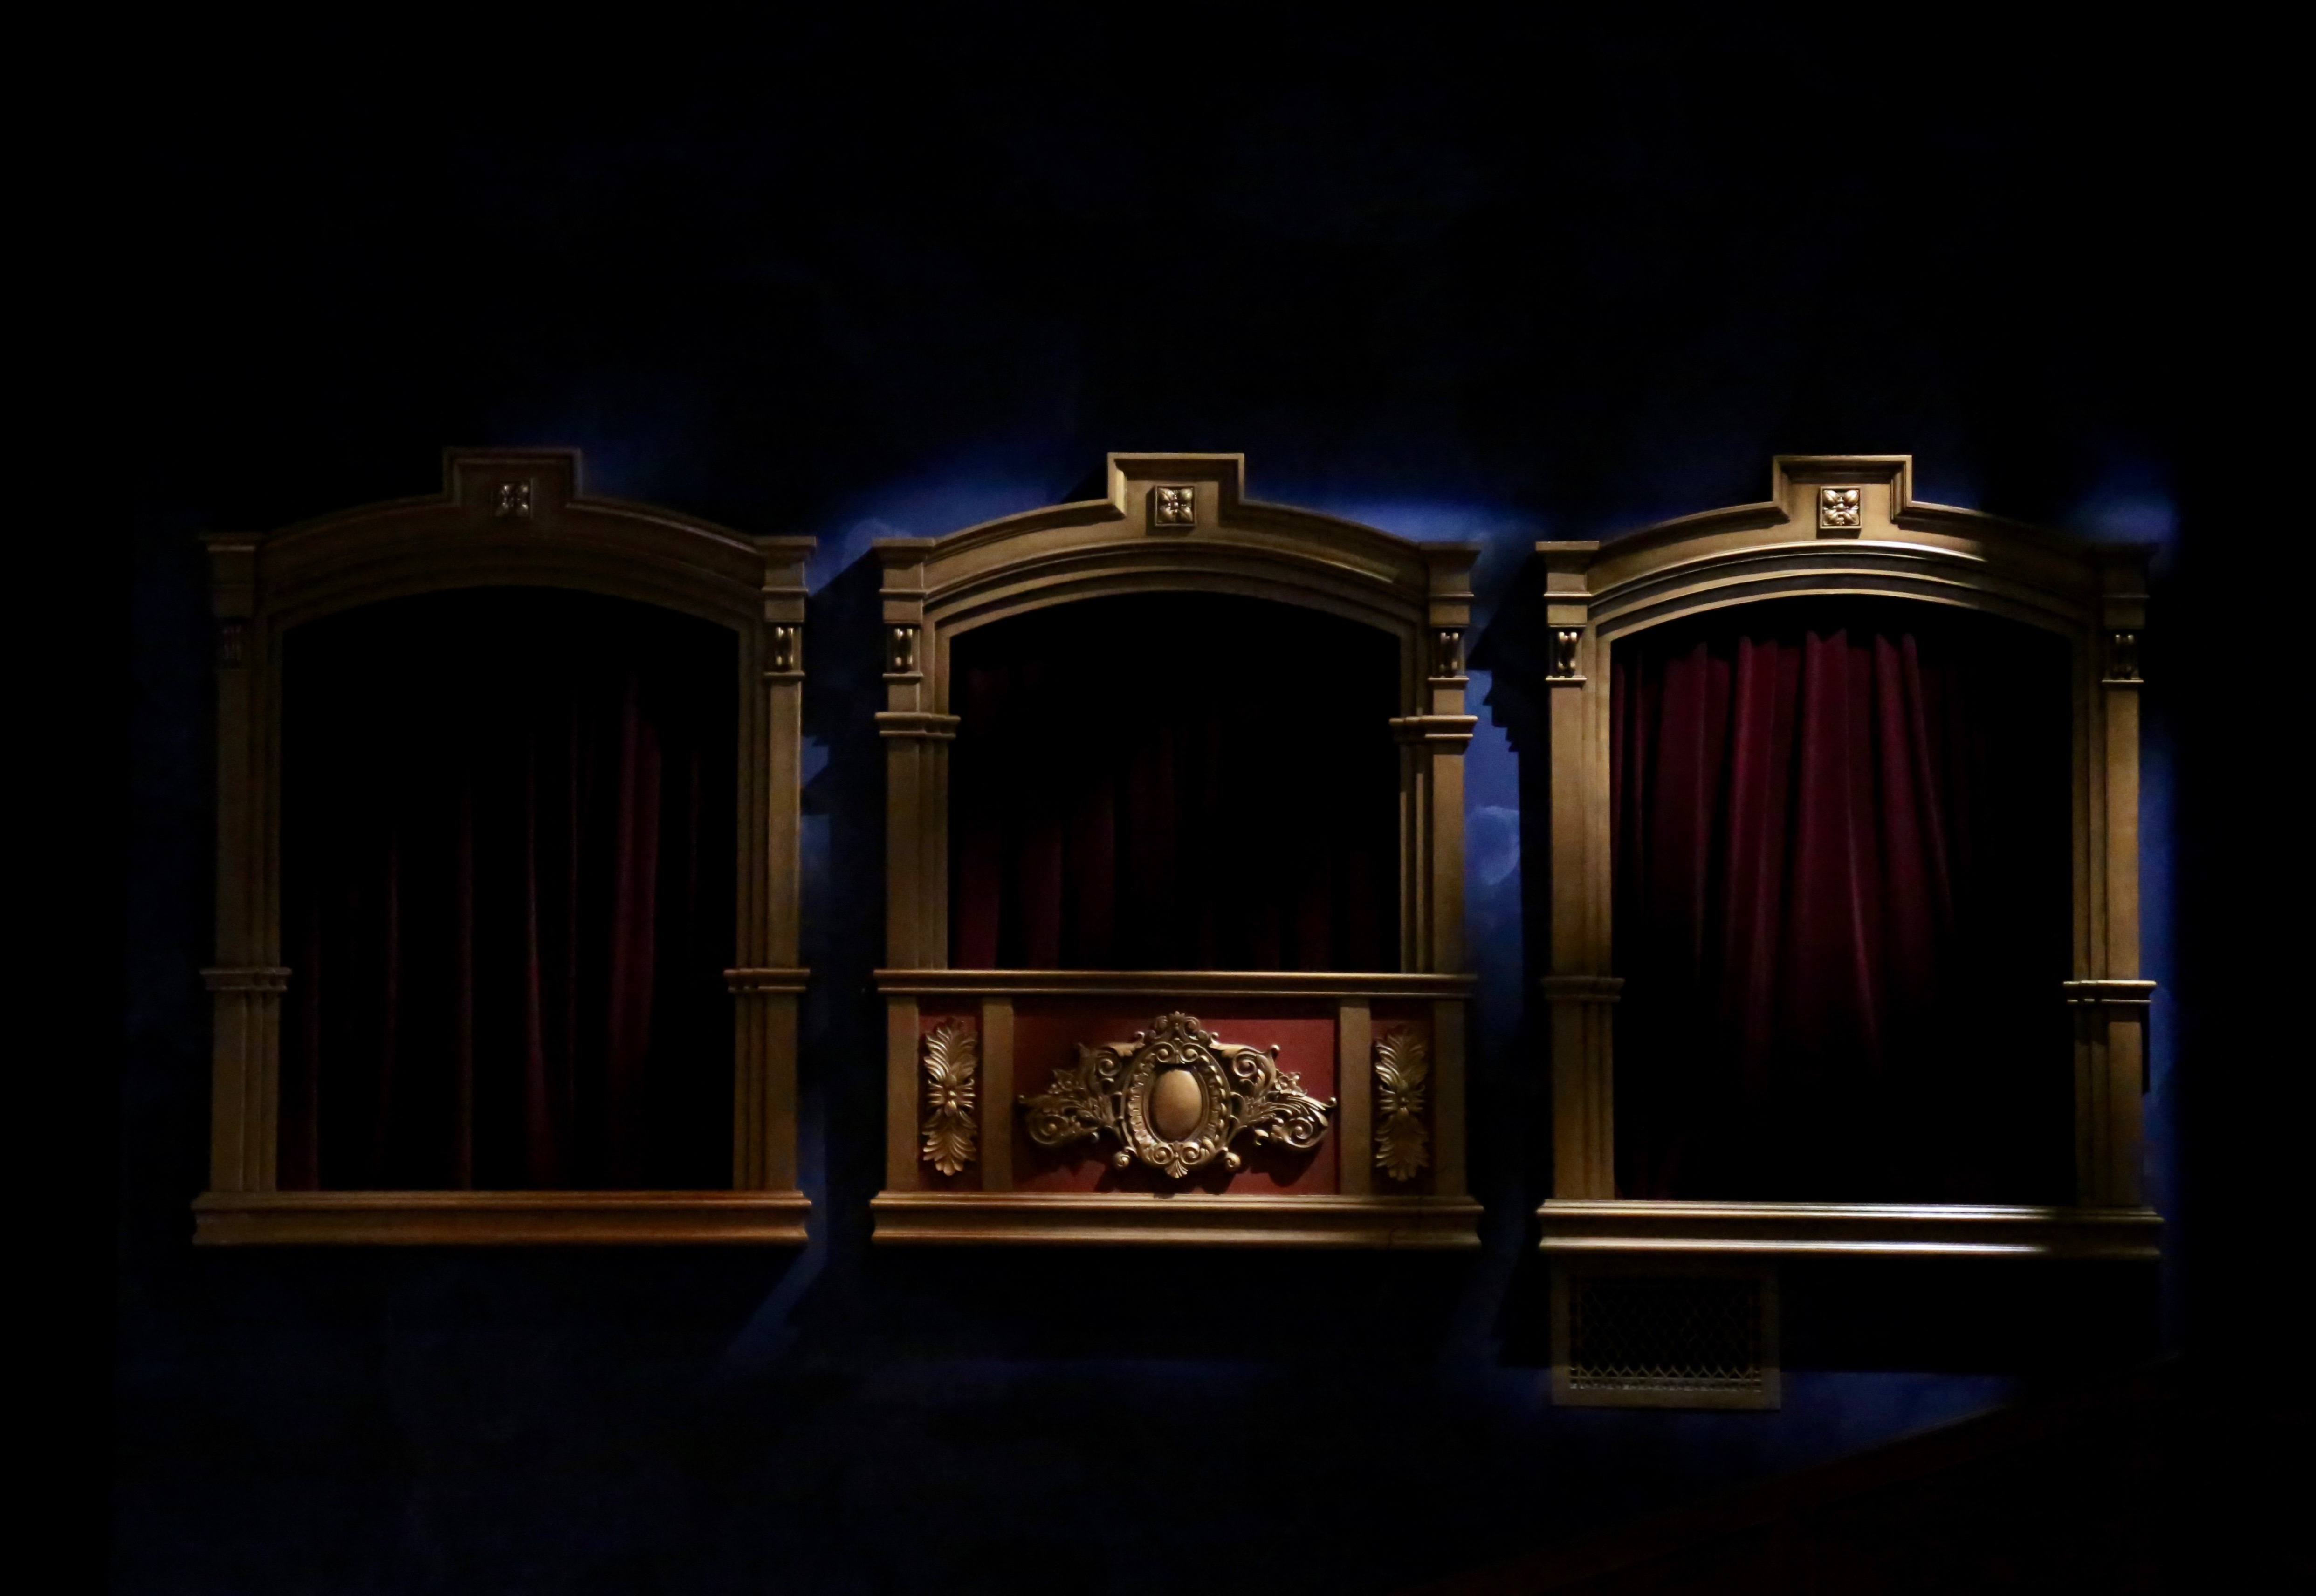
night, window, darkness, lighting, theatre, stage, scenographer